Sahiba Gafarova

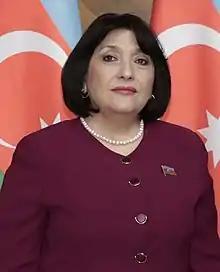
Gafarova in 2020

Sahiba Ali gizi Gafarova (born 19 March 1955) is an Azerbaijani politician and academic who has been Speaker of the National Assembly since 2020, and in the assembly as a member of the New Azerbaijan Party since 2010.